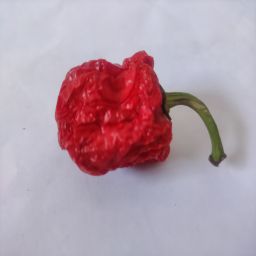
Crop: Bell Pepper
Quality: Dried